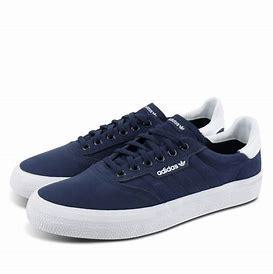
Brand: Adidas
Model: 3MC